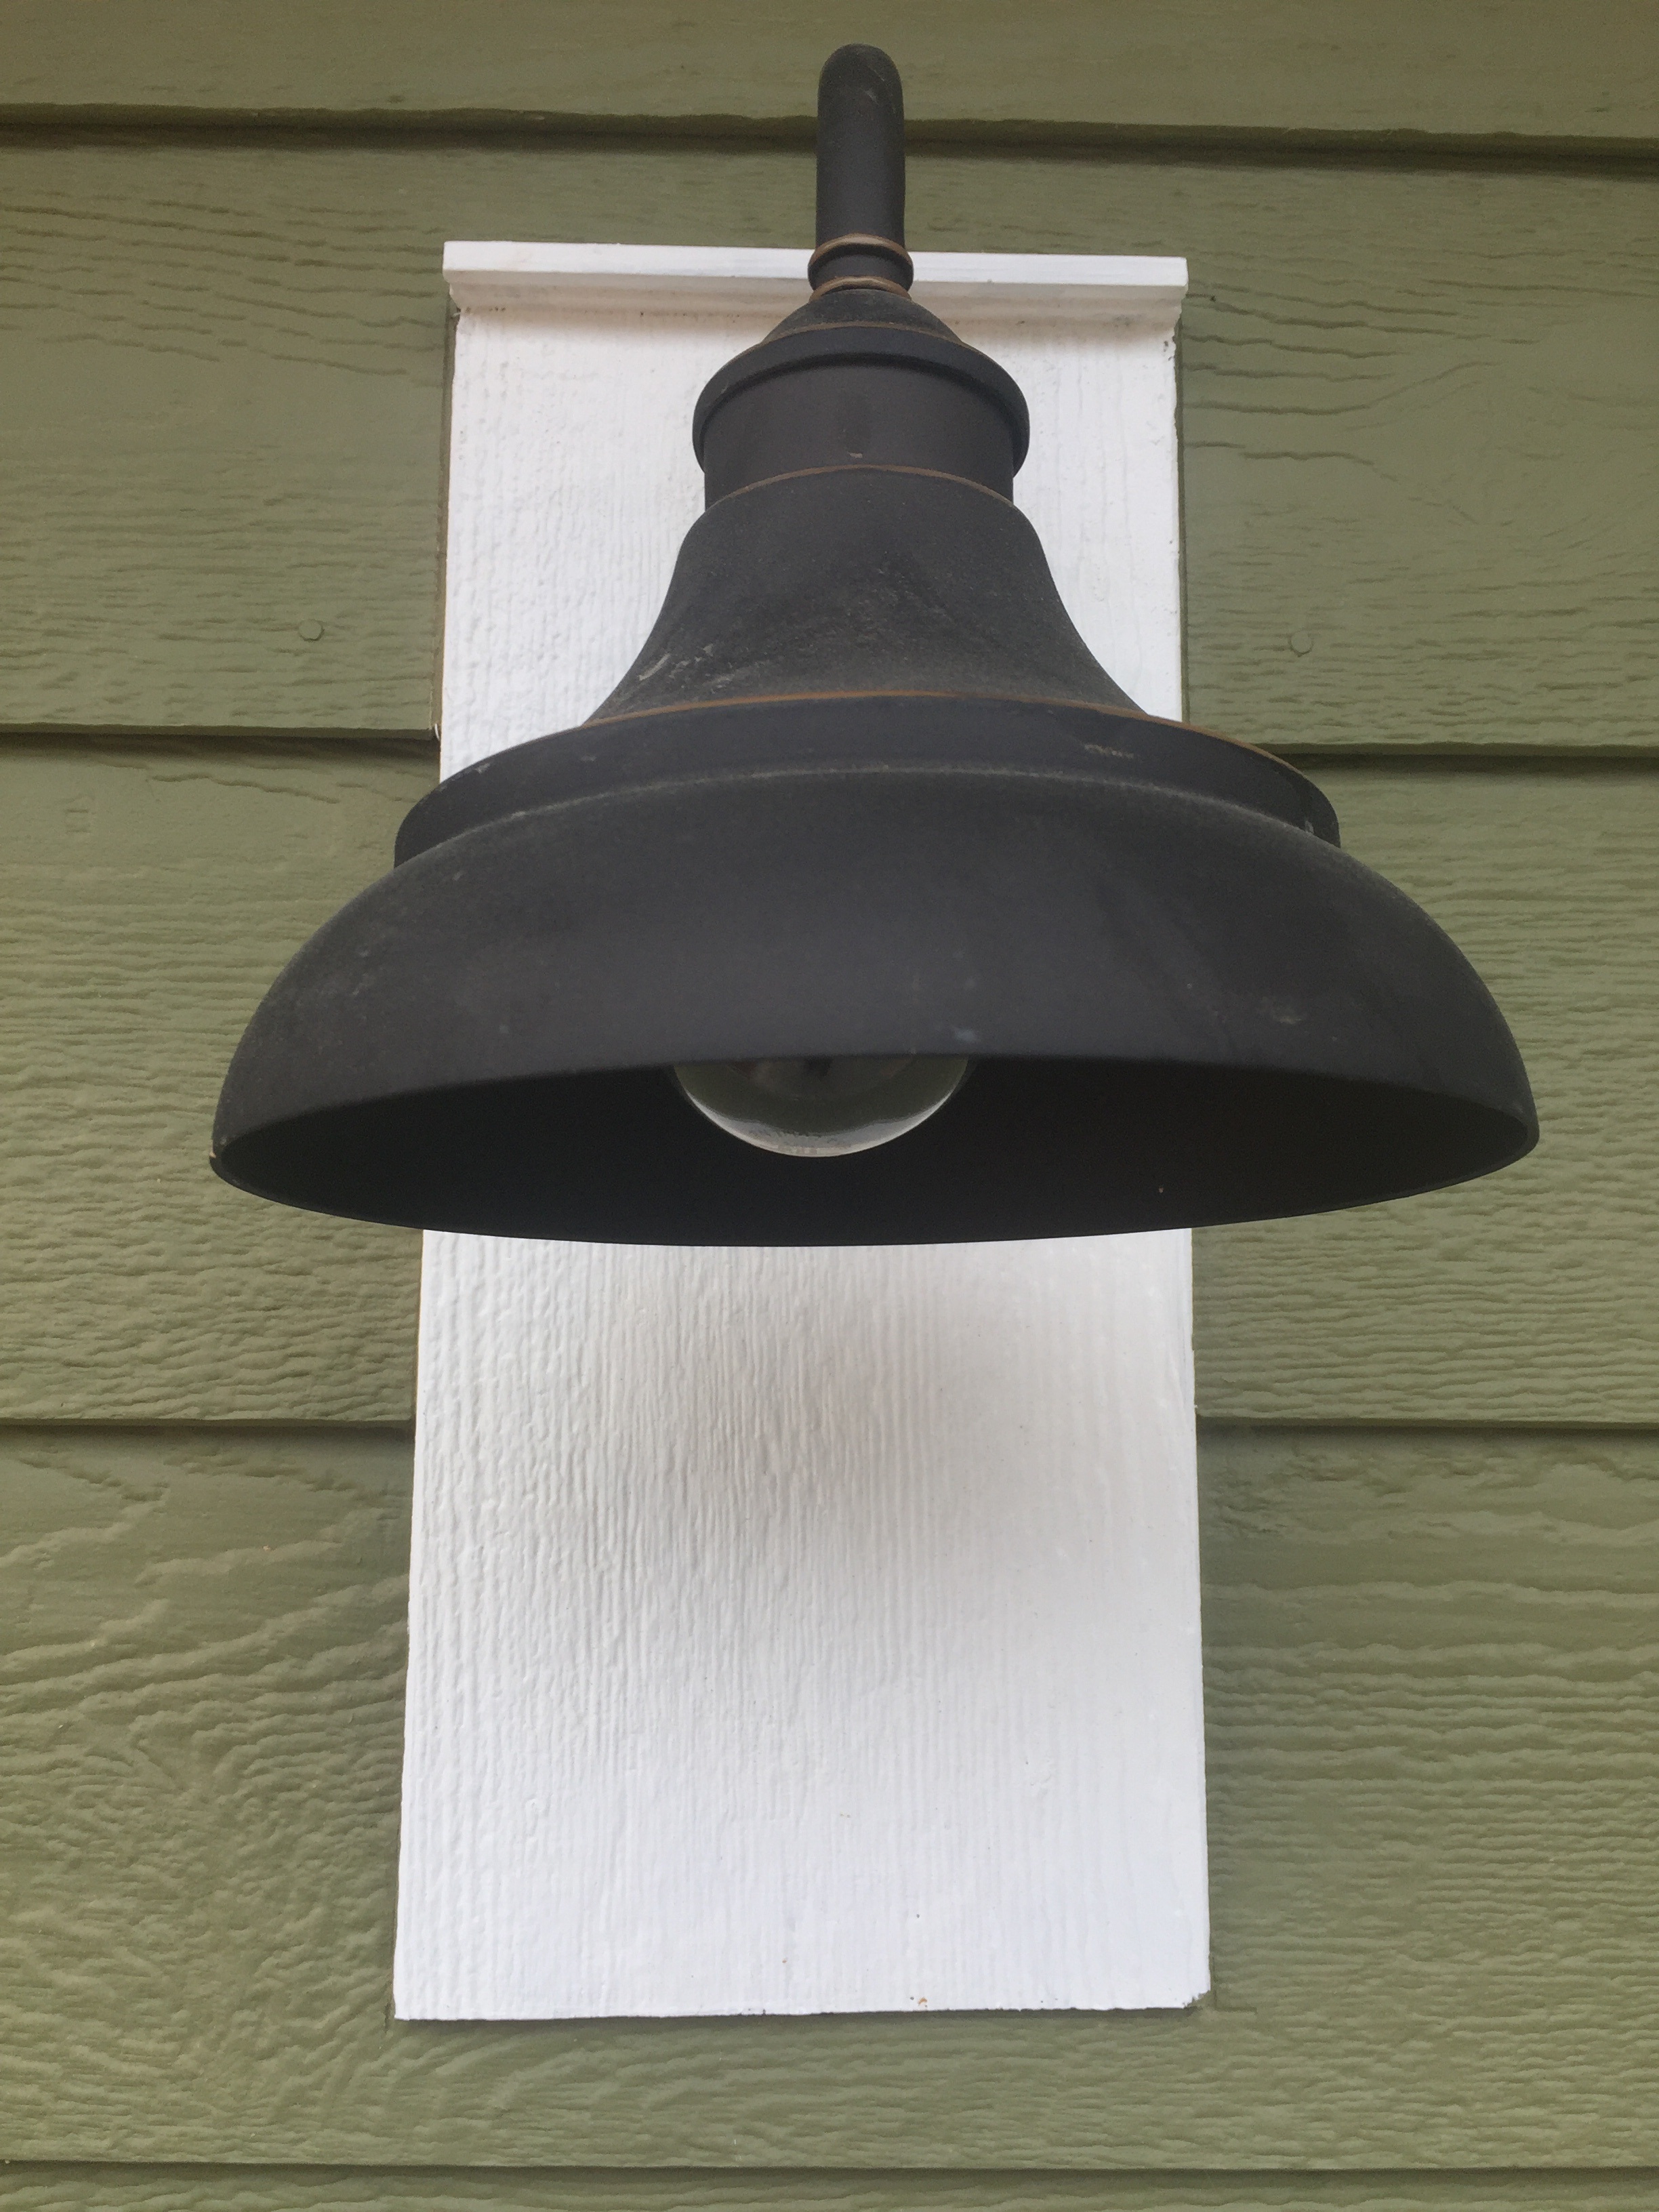
table, wing, light, architecture, wood, white, house, home, bell, decoration, construction, lamp, black, lampshade, lighting, light fixture, iron, shape, sconce, exterior light